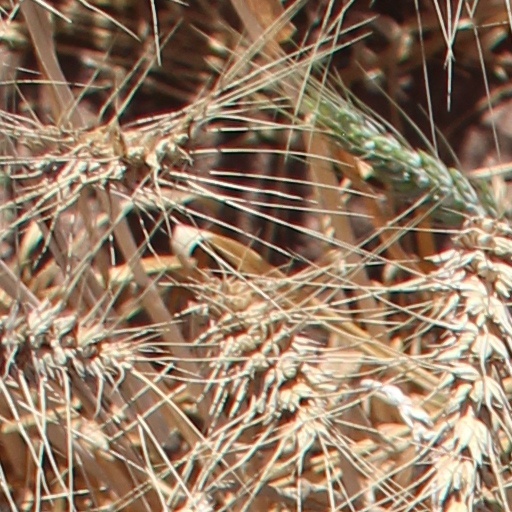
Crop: wheat